Geological Society of London

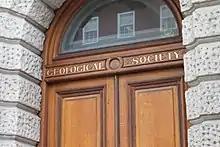
The Geological Society offices in Burlington House, Piccadilly, London

The Geological Society of London, known commonly as the Geological Society, is a learned society based in the United Kingdom. It is the oldest national geological society in the world and the largest in Europe, with more than 12,000 Fellows.